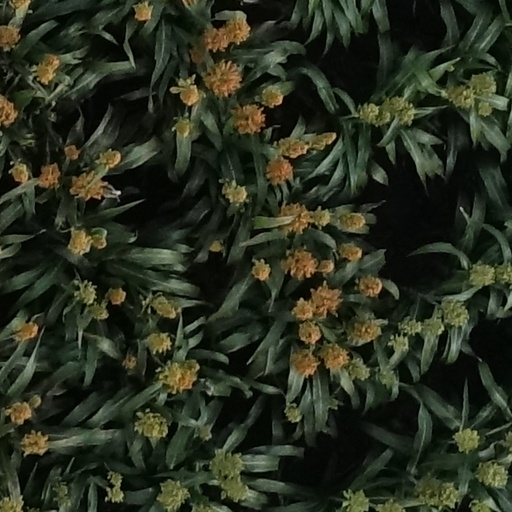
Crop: sorghum